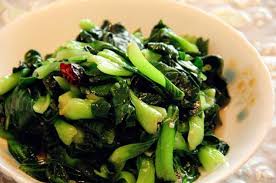
Waste category: biological